Caterpillar

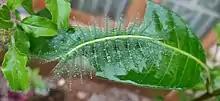
"Euthalia aconthea" (baron butterfly) caterpillar found in India

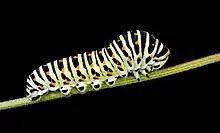
Caterpillar of "Papilio machaon"

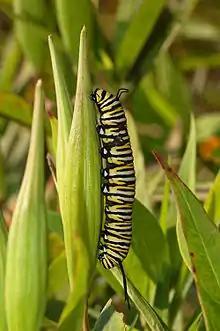
A monarch butterfly ("Danaus plexippus") caterpillar feeding on an unopened seed pod of swamp milkweed

Caterpillars are the larval stage of members of the order Lepidoptera (the insect order comprising butterflies and moths).